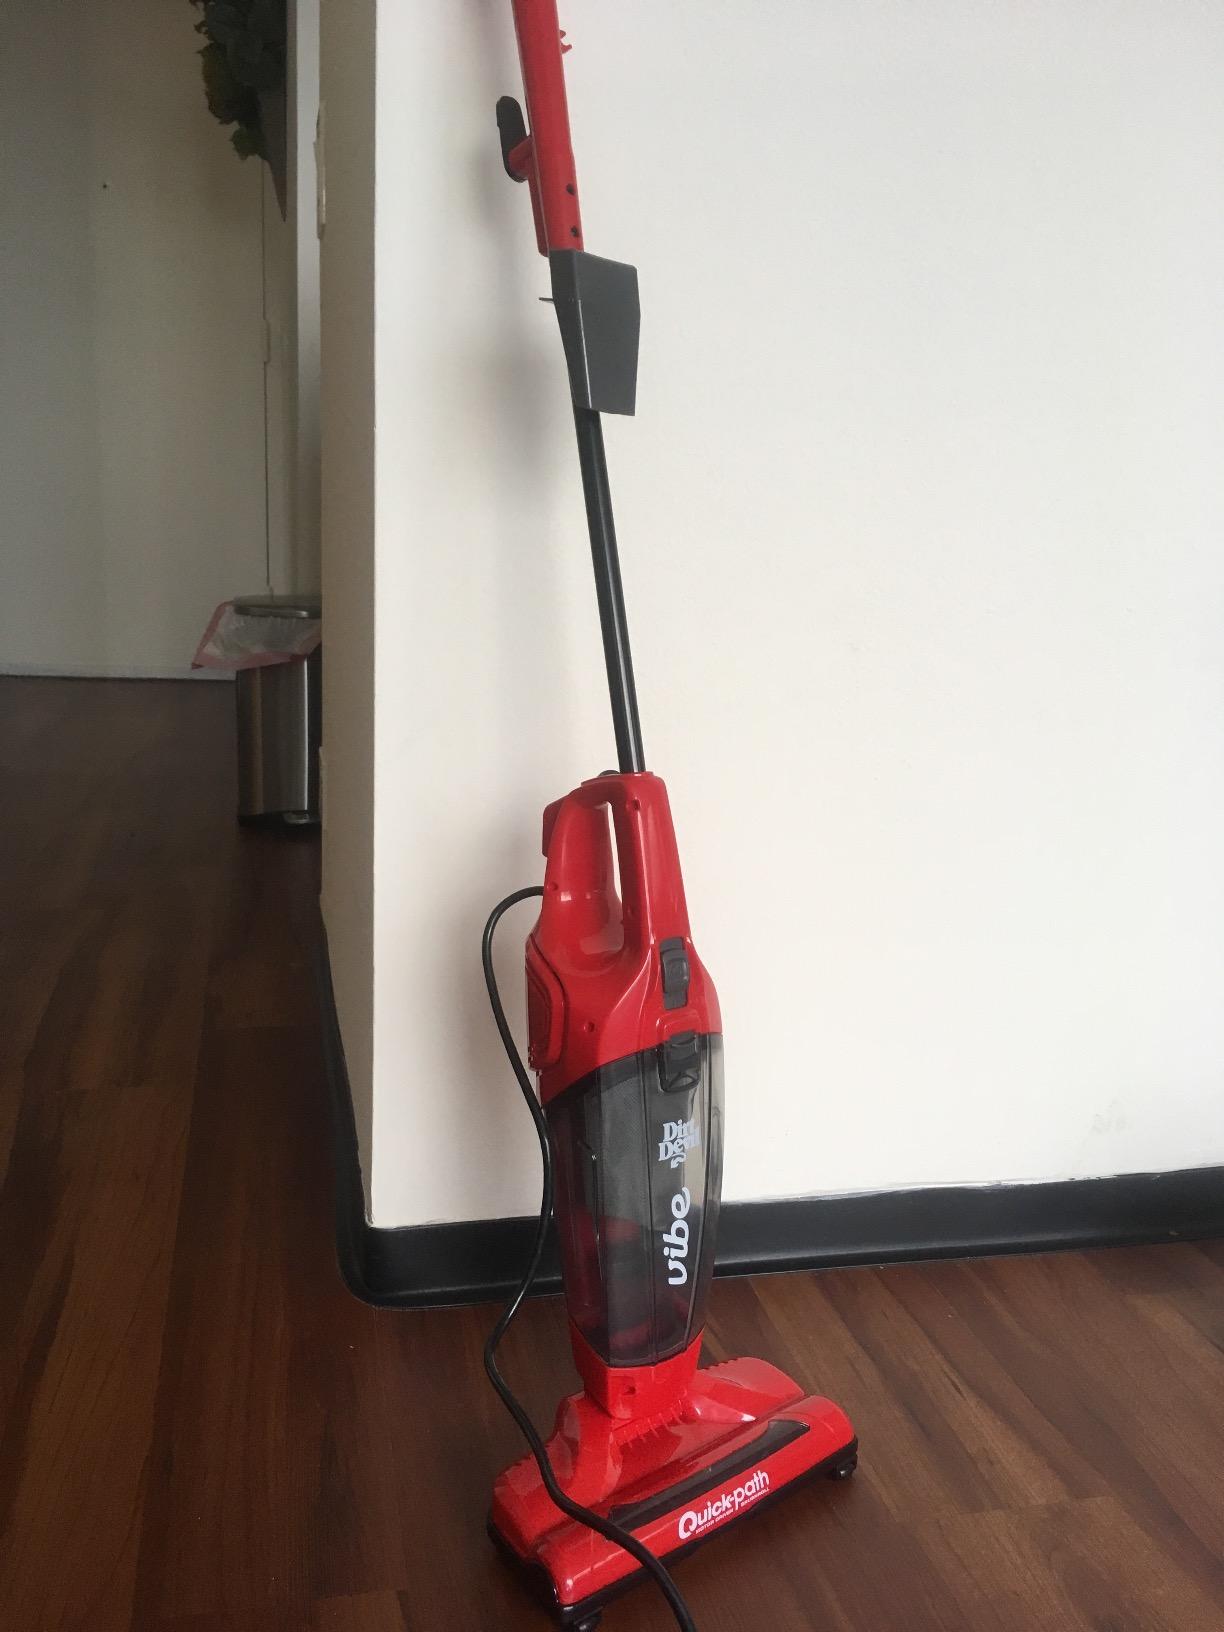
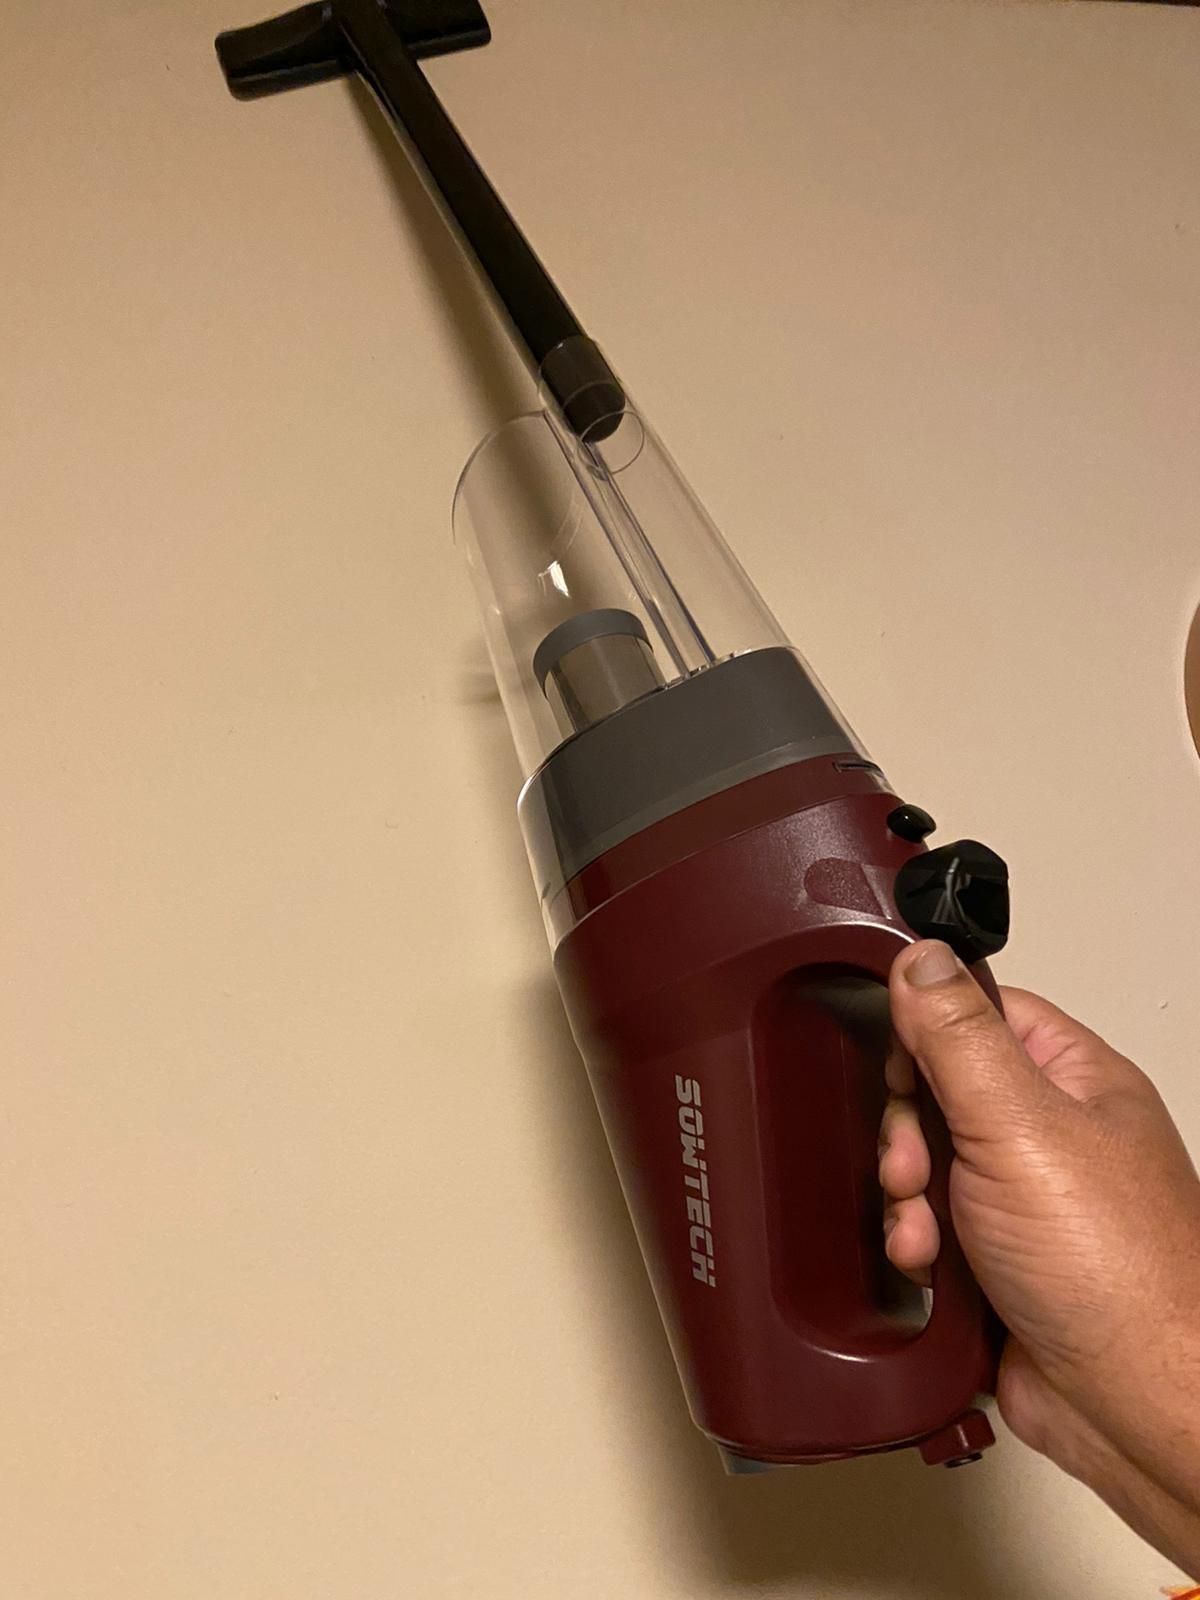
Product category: items_vacuum
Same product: no